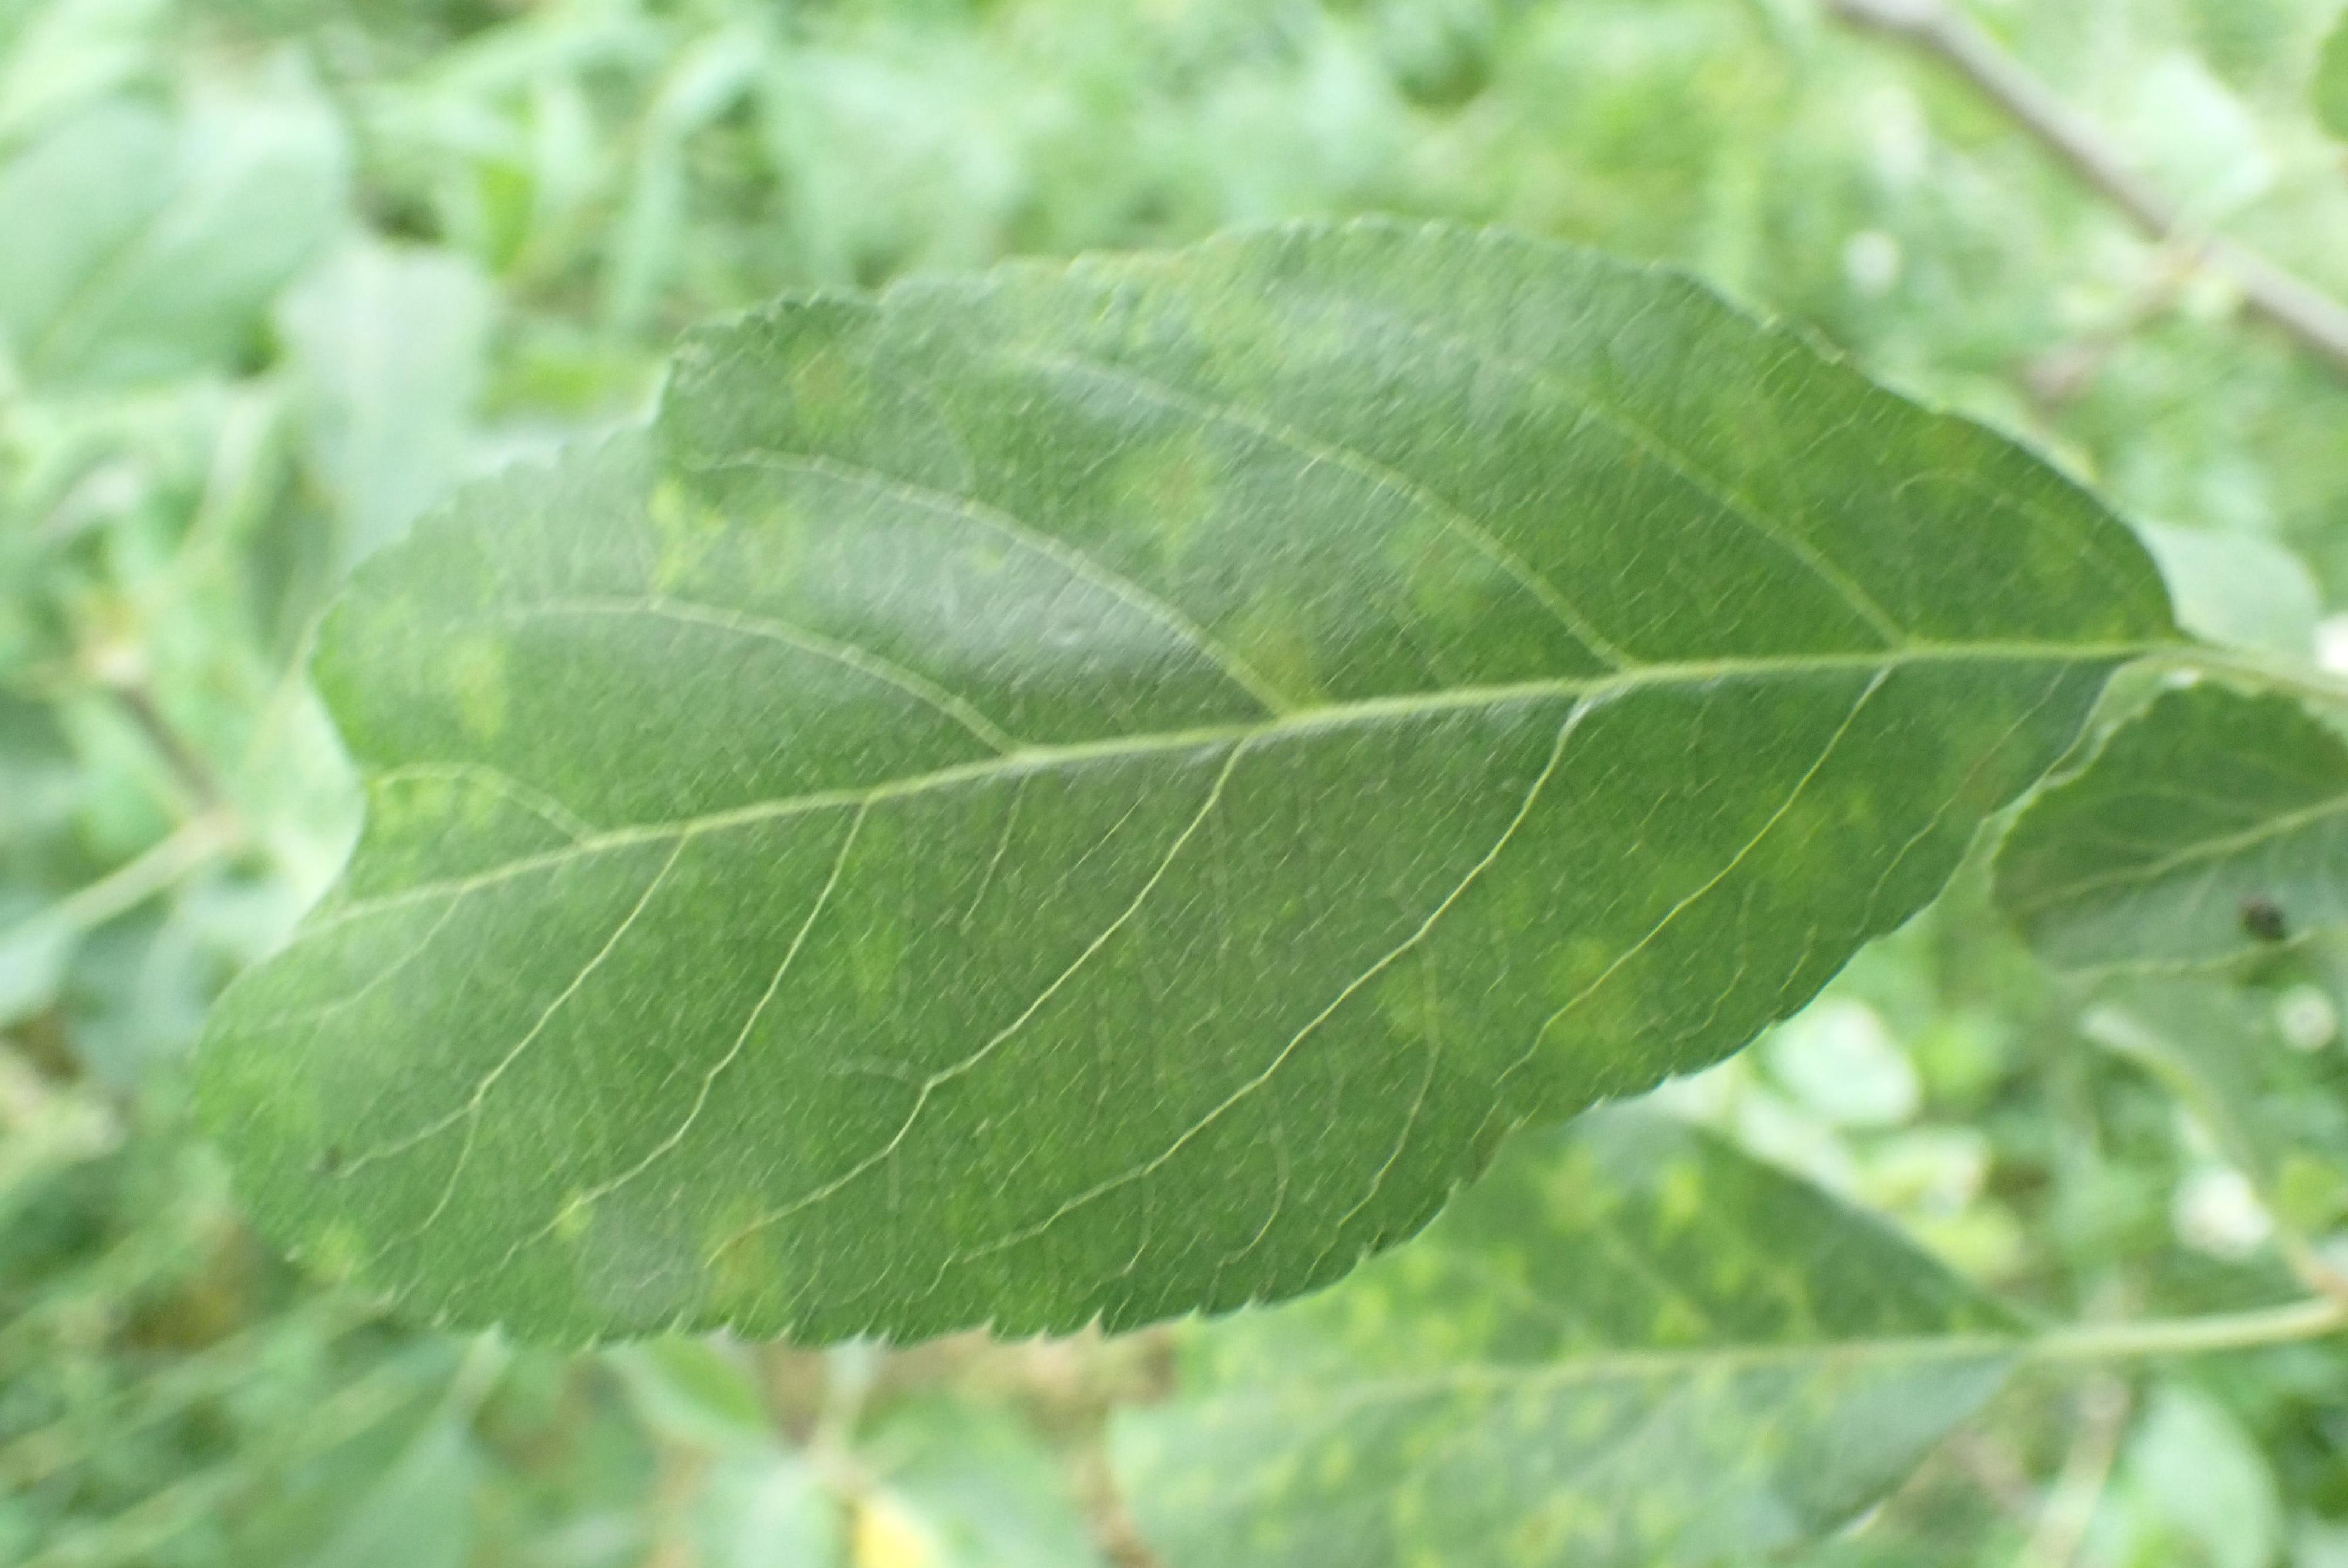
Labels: scab